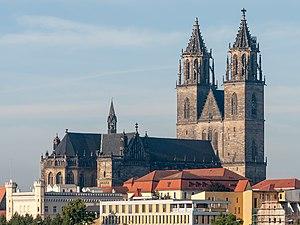
L'Allemagne a commencé en 2006 une série de 16 pièces commémoratives de 2 euros qui s'achèvera en 2022. Cette série concerne les 16 Länder allemands. Les pièces sont émises à raison d'une par année. L'année d'émission des pièces coïncide avec la présidence au Bundesrat du Land concerné. C'est ainsi que la première de ces pièces est revenue au Schleswig-Holstein.
Magdebourg, en allemand Magdeburg, est une ville d'Allemagne orientale, capitale du Land de Saxe-Anhalt, sur les rives de l'Elbe. En 2011, sa population s'élève à 228 910 habitants.
Cet article recense les églises les plus hautes.